Max Giesinger

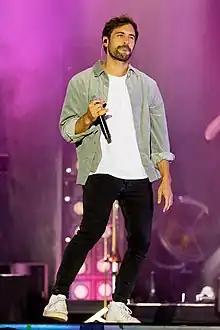
Giesinger in 2021

Max Giesinger (born 3 October 1988) is a German singer-songwriter and musician. He first gained widespread popularity with his single "80 Millionen", placing as high as second position in the German charts. His music is usually labeled as pop and pop-rock.